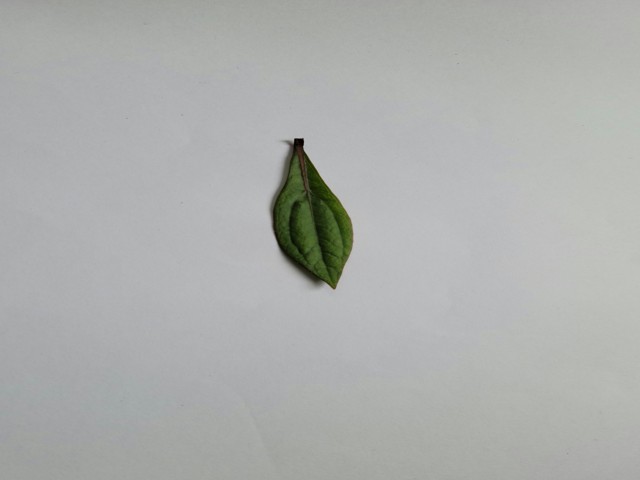
Plant: ayapan